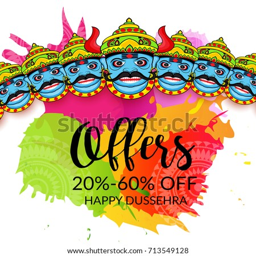
vector illustration of a banner for holiday .